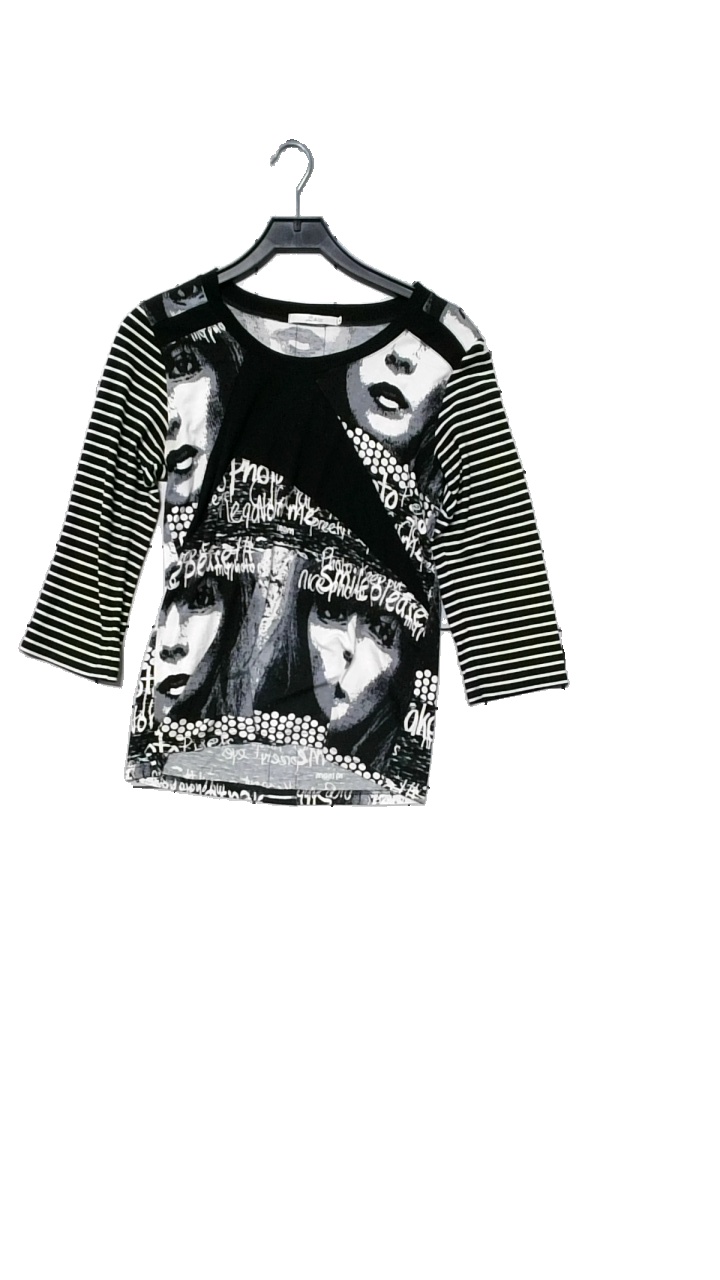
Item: Top (Ladies)
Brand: Z.biz
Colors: White, Black
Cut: C-collar
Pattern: Other
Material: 95% viscose, 5% elastane
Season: All
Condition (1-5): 4
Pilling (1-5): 2
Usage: Reuse
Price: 50-100